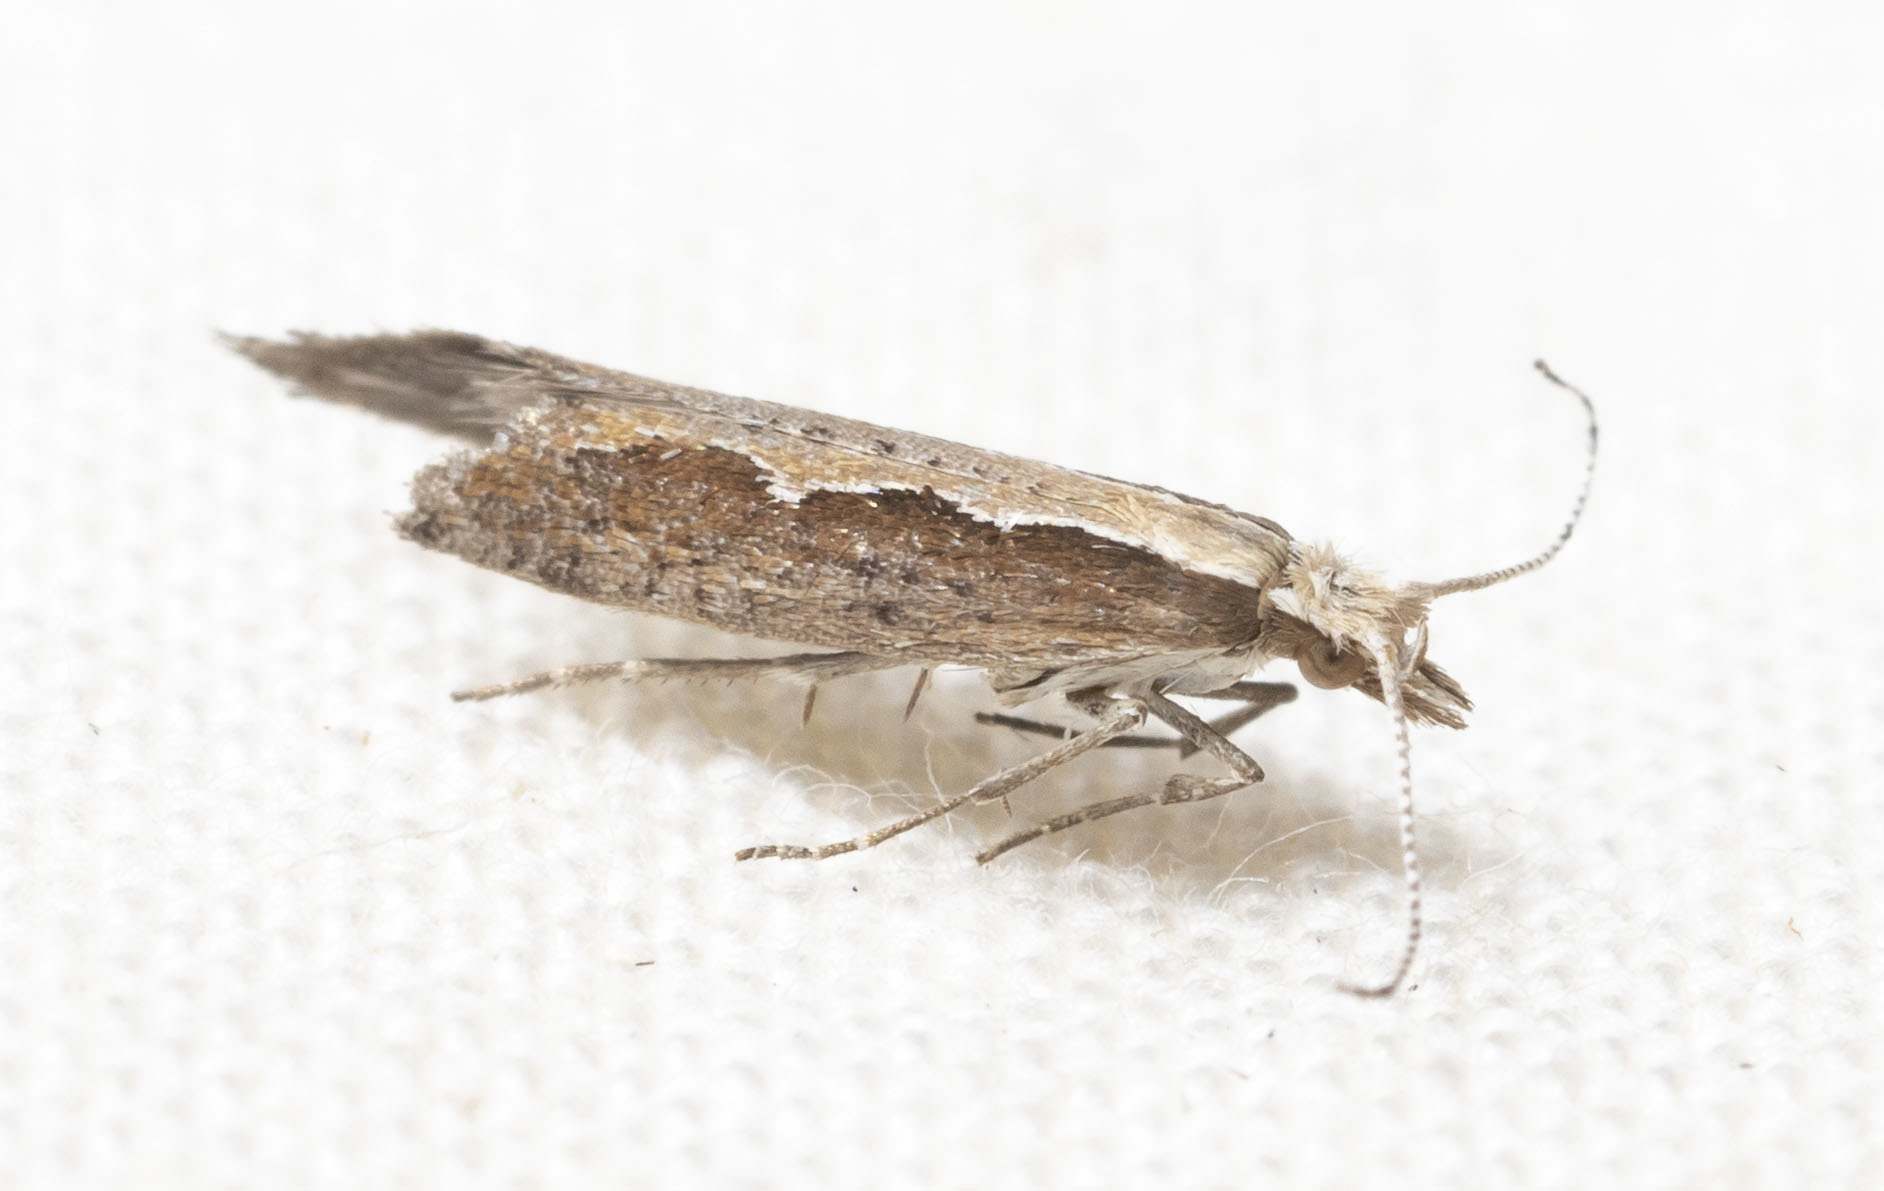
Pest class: diamondback_moth